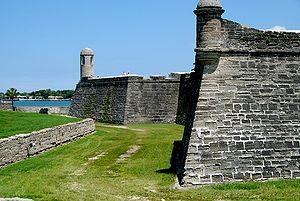
Cette liste recense les monuments nationaux américains.
Ce qui suit est la liste des Historic Civil Engineering Landmarks, c'est-à-dire la liste des monuments historiques de génie civil, établie aux États-Unis par l' American Society of Civil Engineers depuis qu'elle a commencé le programme en 1964. Cette désignation est accordée à des projets, des structures et des sites situés aux États-Unis et dans le reste du monde. À compter de 2013, il y a plus de 260 éléments dans cette liste.
Le siège de Saint-Augustine est un épisode de la guerre de l'oreille de Jenkins au cours de laquelle le royaume de Grande-Bretagne s'attaqua aux colonies espagnoles des Caraïbes.